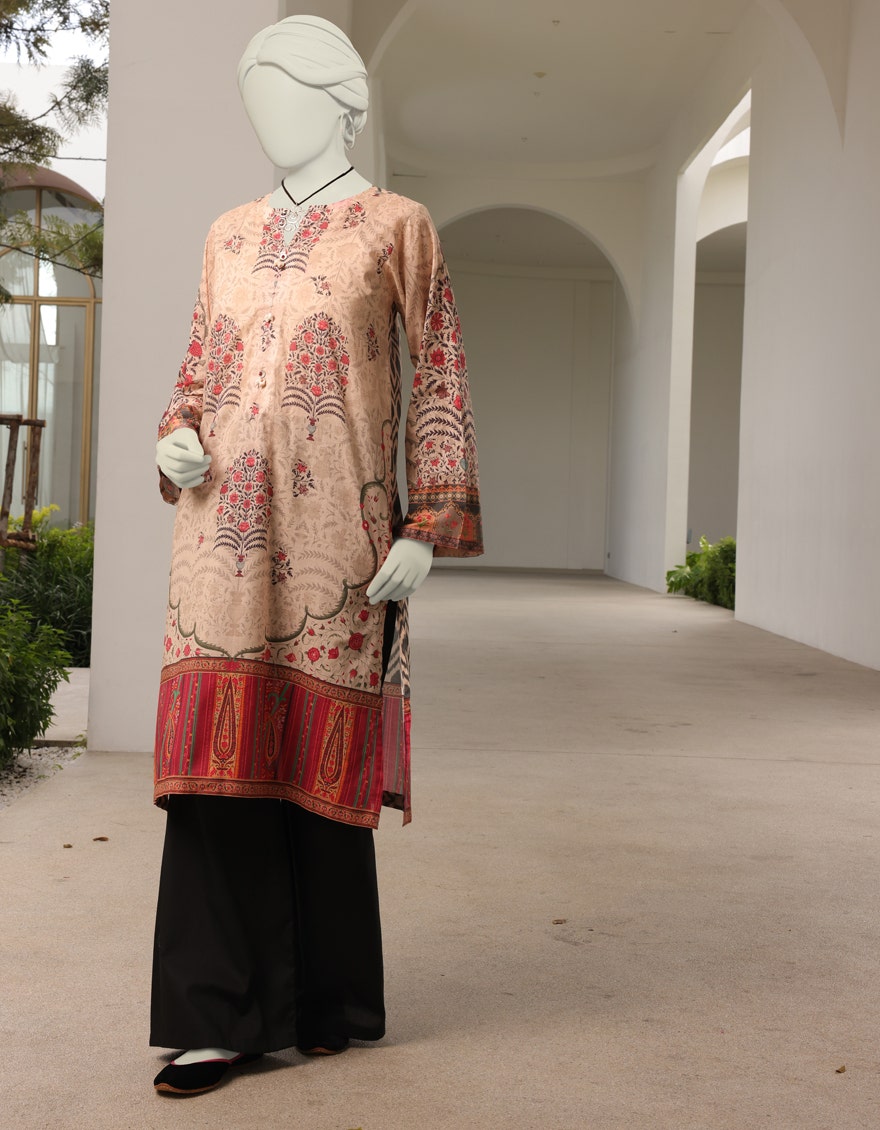
beige multi embroidered cotton tunic